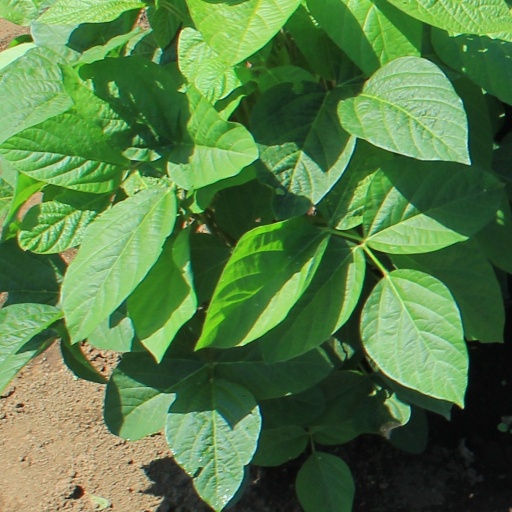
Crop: soybean